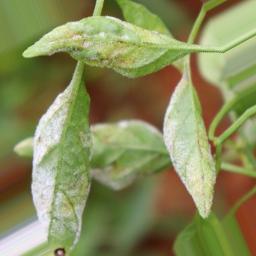
Label: powdery mildew